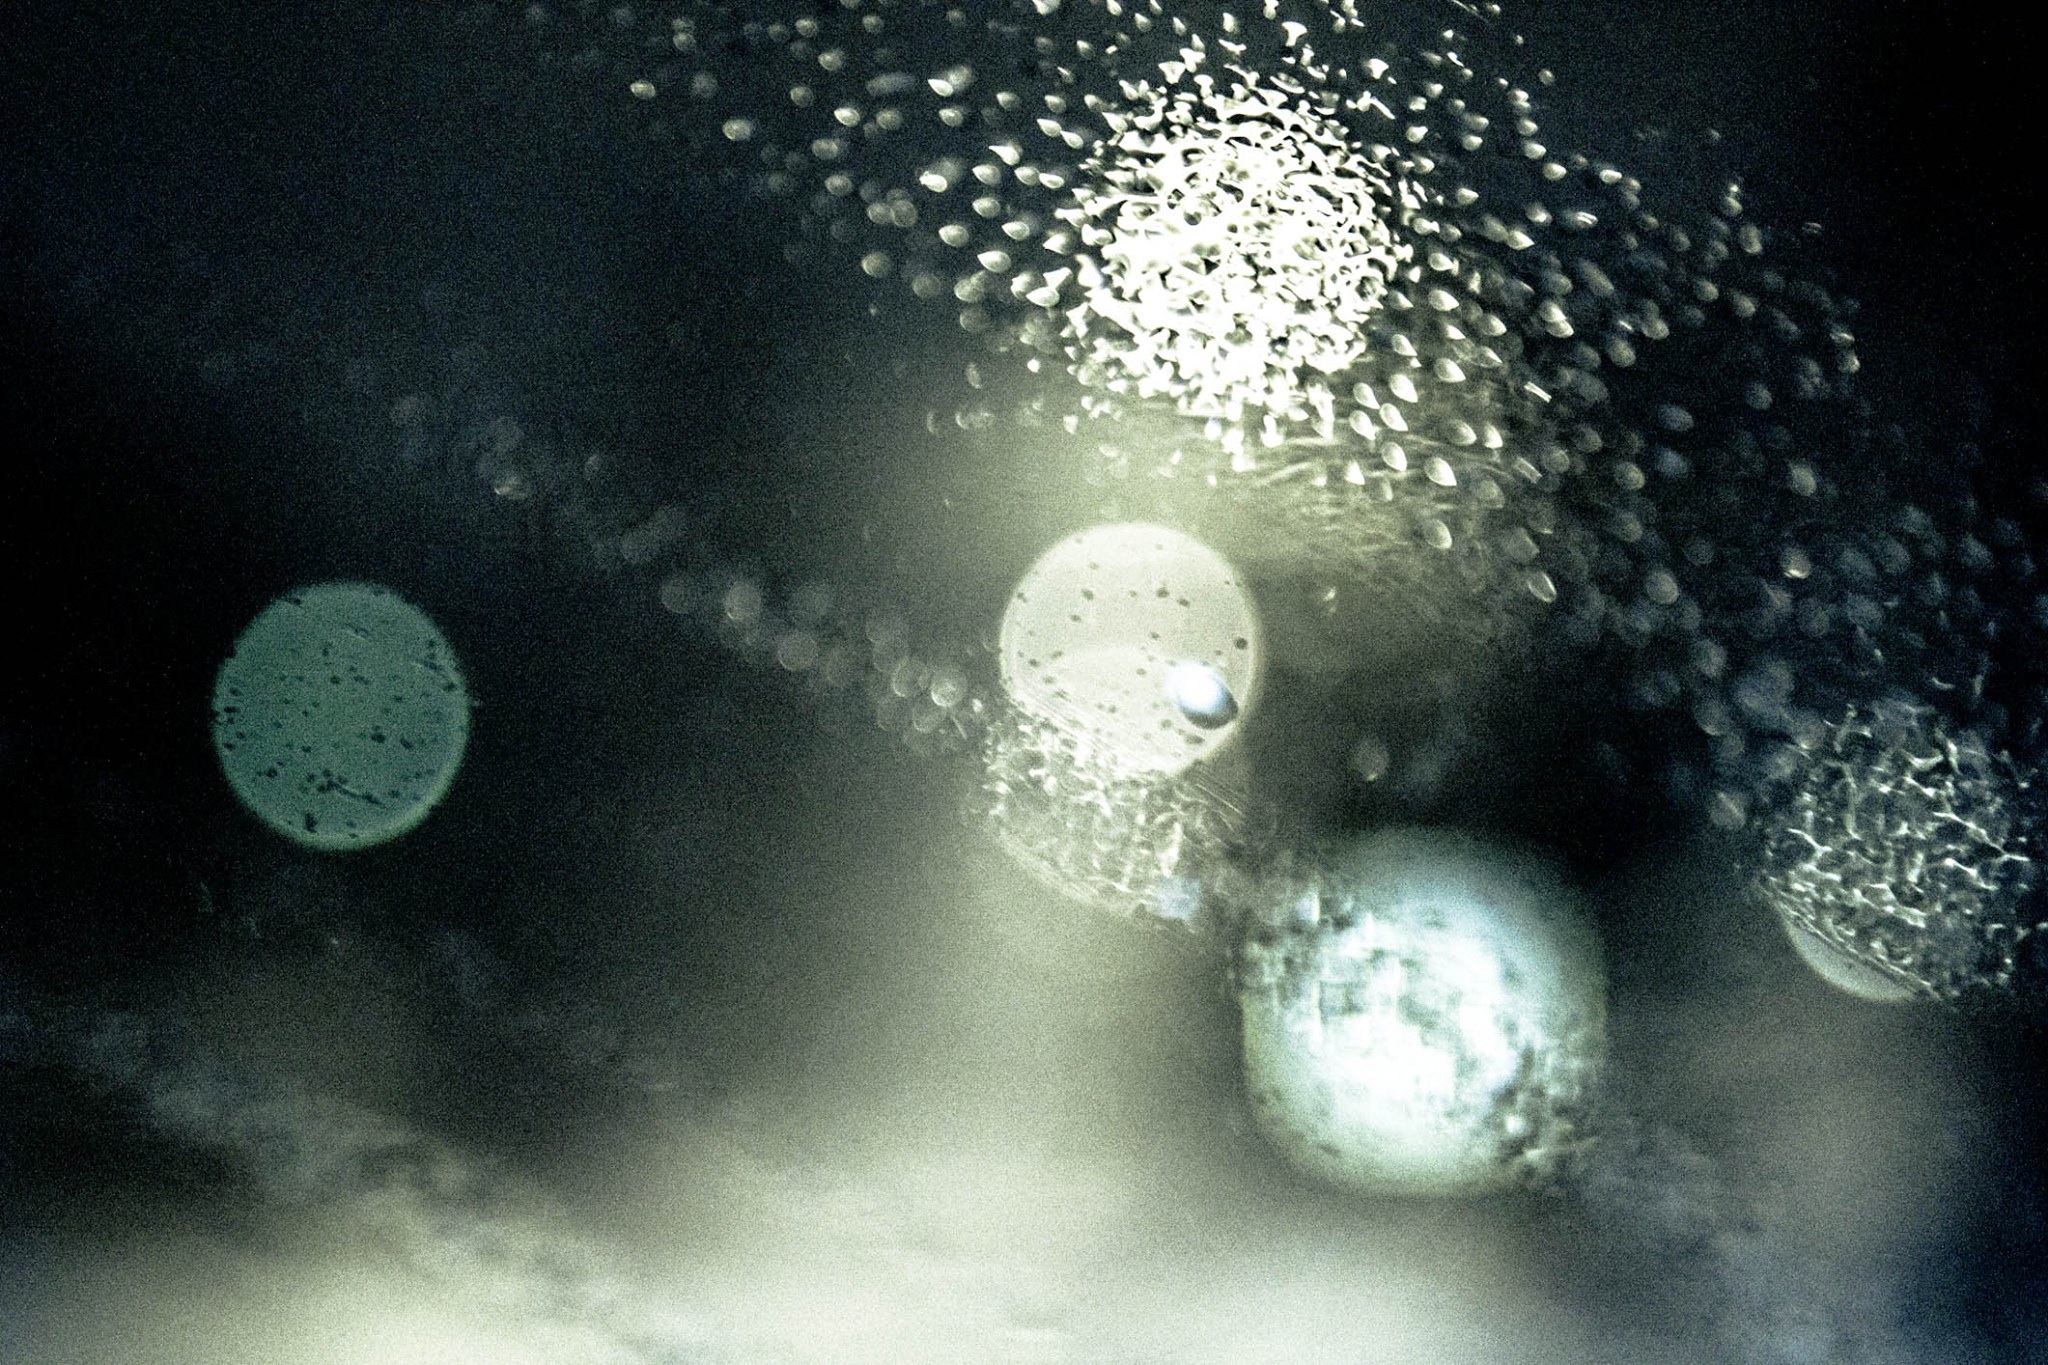
light, atmosphere, reflection, space, darkness, circle, outer space, universe, macro photography, computer wallpaper